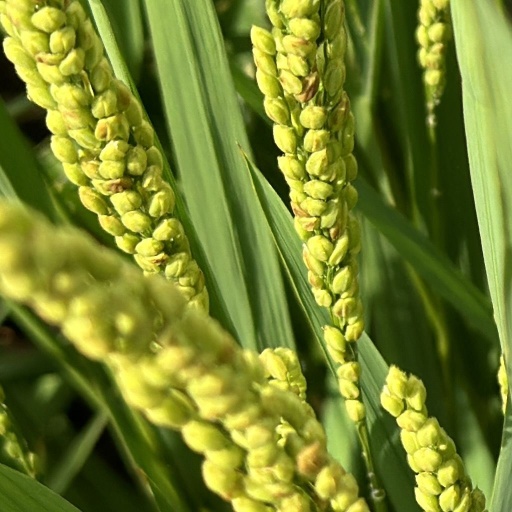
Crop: rice